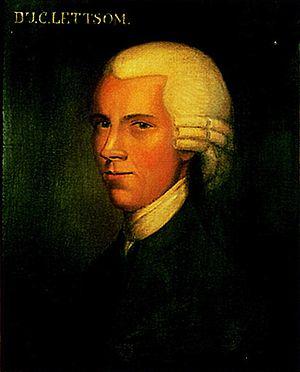
John Coakley Lettsome (1744–1815), médecin et abolitionniste anglais
John Coakley Lettsome est un médecin, abolitionniste et philanthrope anglais. Il est né dans l'archipel des îles Vierges britanniques aux Antilles, au sein d'une colonie quaker. Son nom est parfois orthographié Lettsom, en particulier quand il a vécu aux îles Vierges britanniques.